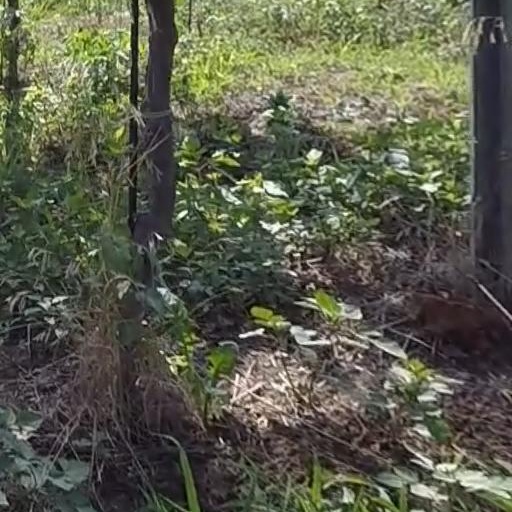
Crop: grape